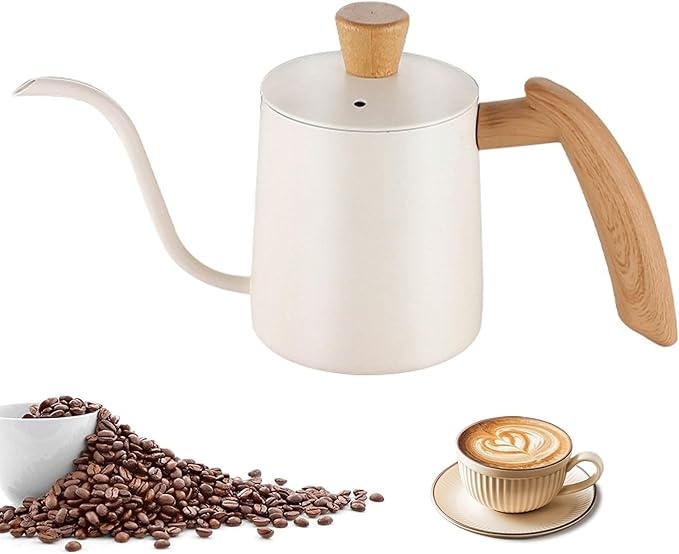
Pour Over Coffee Kettle Gooseneck Tea Pot 304 Stainless Steel Hand Coffee Maker Kettle-Barista Pour Control Design,Wood Handle and Long Narrow Spout Camping Kettle(Color: white,Size:20oz)
About This PRECISION POURING - The coffee pot is designed with Unique Gooseneck that that allows you to easily control the flow of water to brewing coffee or tea, making it ideal for precise pouring of the Perfect Hand Drip Coffee.Easily control the flow of water,make the water smooth and uninterrupted. PREMIUM QUALITY STAINLESS STEEL - Our pour over coffee kettle is made of food grade 304 stainless steel ,non-rust nor corrosive,safe for your family's hearth. Premium coffee kettle gives you the better experience of making a cup of coffee EXCELLENT DESIGN - Ergonomic wood handle is designed for comfortable and safe grip to avoid scalding when pouring boiling water,while if you use it on the stove, please do not touch the handle and the lid directly to avoid BURNING into your hand, it's better to use some type of coating around the handle and the lid.The hole on the lid is able to be inserted with a thermometer (NOT INCLUDED) PERFECT SIZE - Long Narrow Spout Coffee Pot with compact size will not take up too much space and help you prepare a decent coffee service.It is not only suitable for home or indoors,but also easy to carry,you can enjoy coffee during outdoor camping. EASY TO CLEAN - Dishwasher Safe.You can rinse it with water and clean it with brush or sponge Overview Color : White Material : Stainless Steel Brand : HAIUWOER Item Weight : 20 Ounces Style : Minimalist
Brand: HAIUWOER
Category: Home & Garden > Kitchen & Dining > Cookware & Bakeware > Cookware > Stovetop Kettles